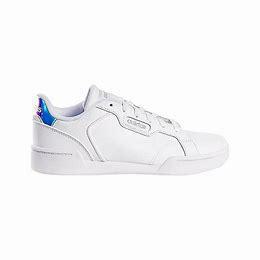
Brand: Adidas
Model: Roguera